Maki Station (Niigata)

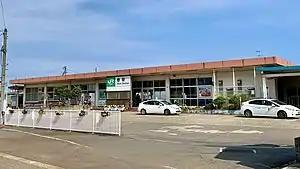
The west side of Maki Station in March 2020

is a railway station in Nishikan-ku, Niigata, Niigata Prefecture, Japan, operated by East Japan Railway Company (JR East).